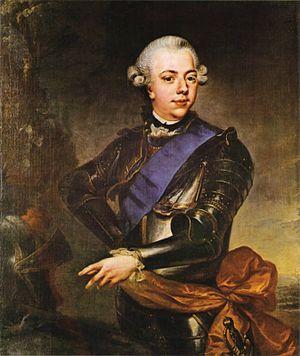
La tournée européenne de la famille Mozart entre 1763 et 1766 est un voyage dans les capitales et grandes villes de l'Europe occidentale, réalisé par Leopold Mozart, son épouse, Anna Maria et leurs enfants doués en musique Maria Anna et Wolfgang Amadeus. Leopold était musicien à la cour du Prince-archevêque de Salzbourg et, en 1763, occupait le poste de maître de chapelle. Il obtint une autorisation d'absence prolongée afin de faire connaître en Europe le talent précoce de ses enfants, alors âgés respectivement de onze et sept ans.